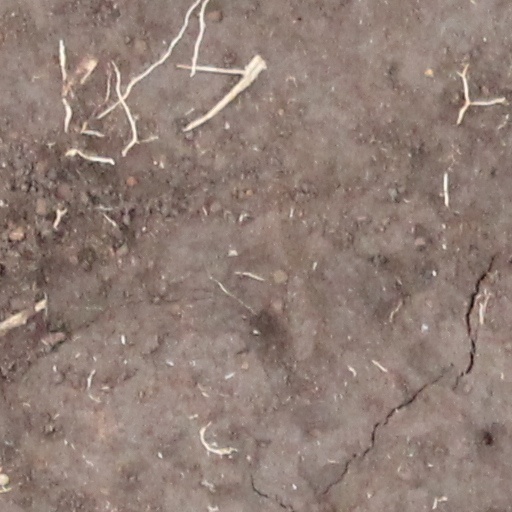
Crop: wheat